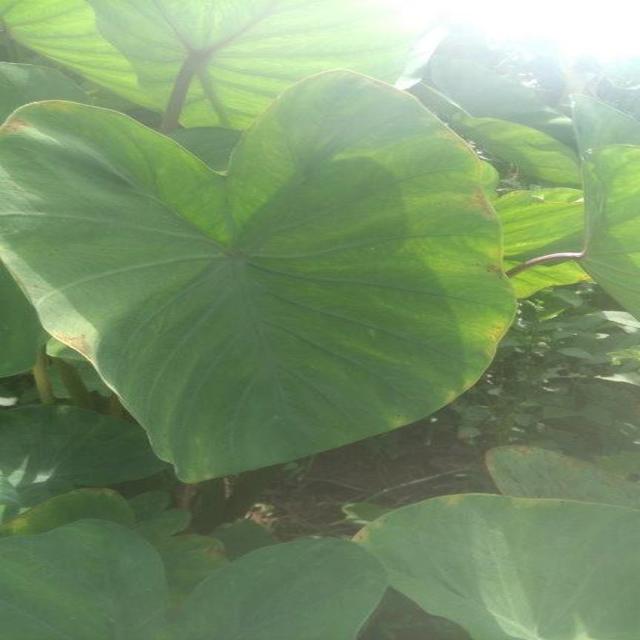
Label: Early_Blight